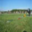
Label: plain